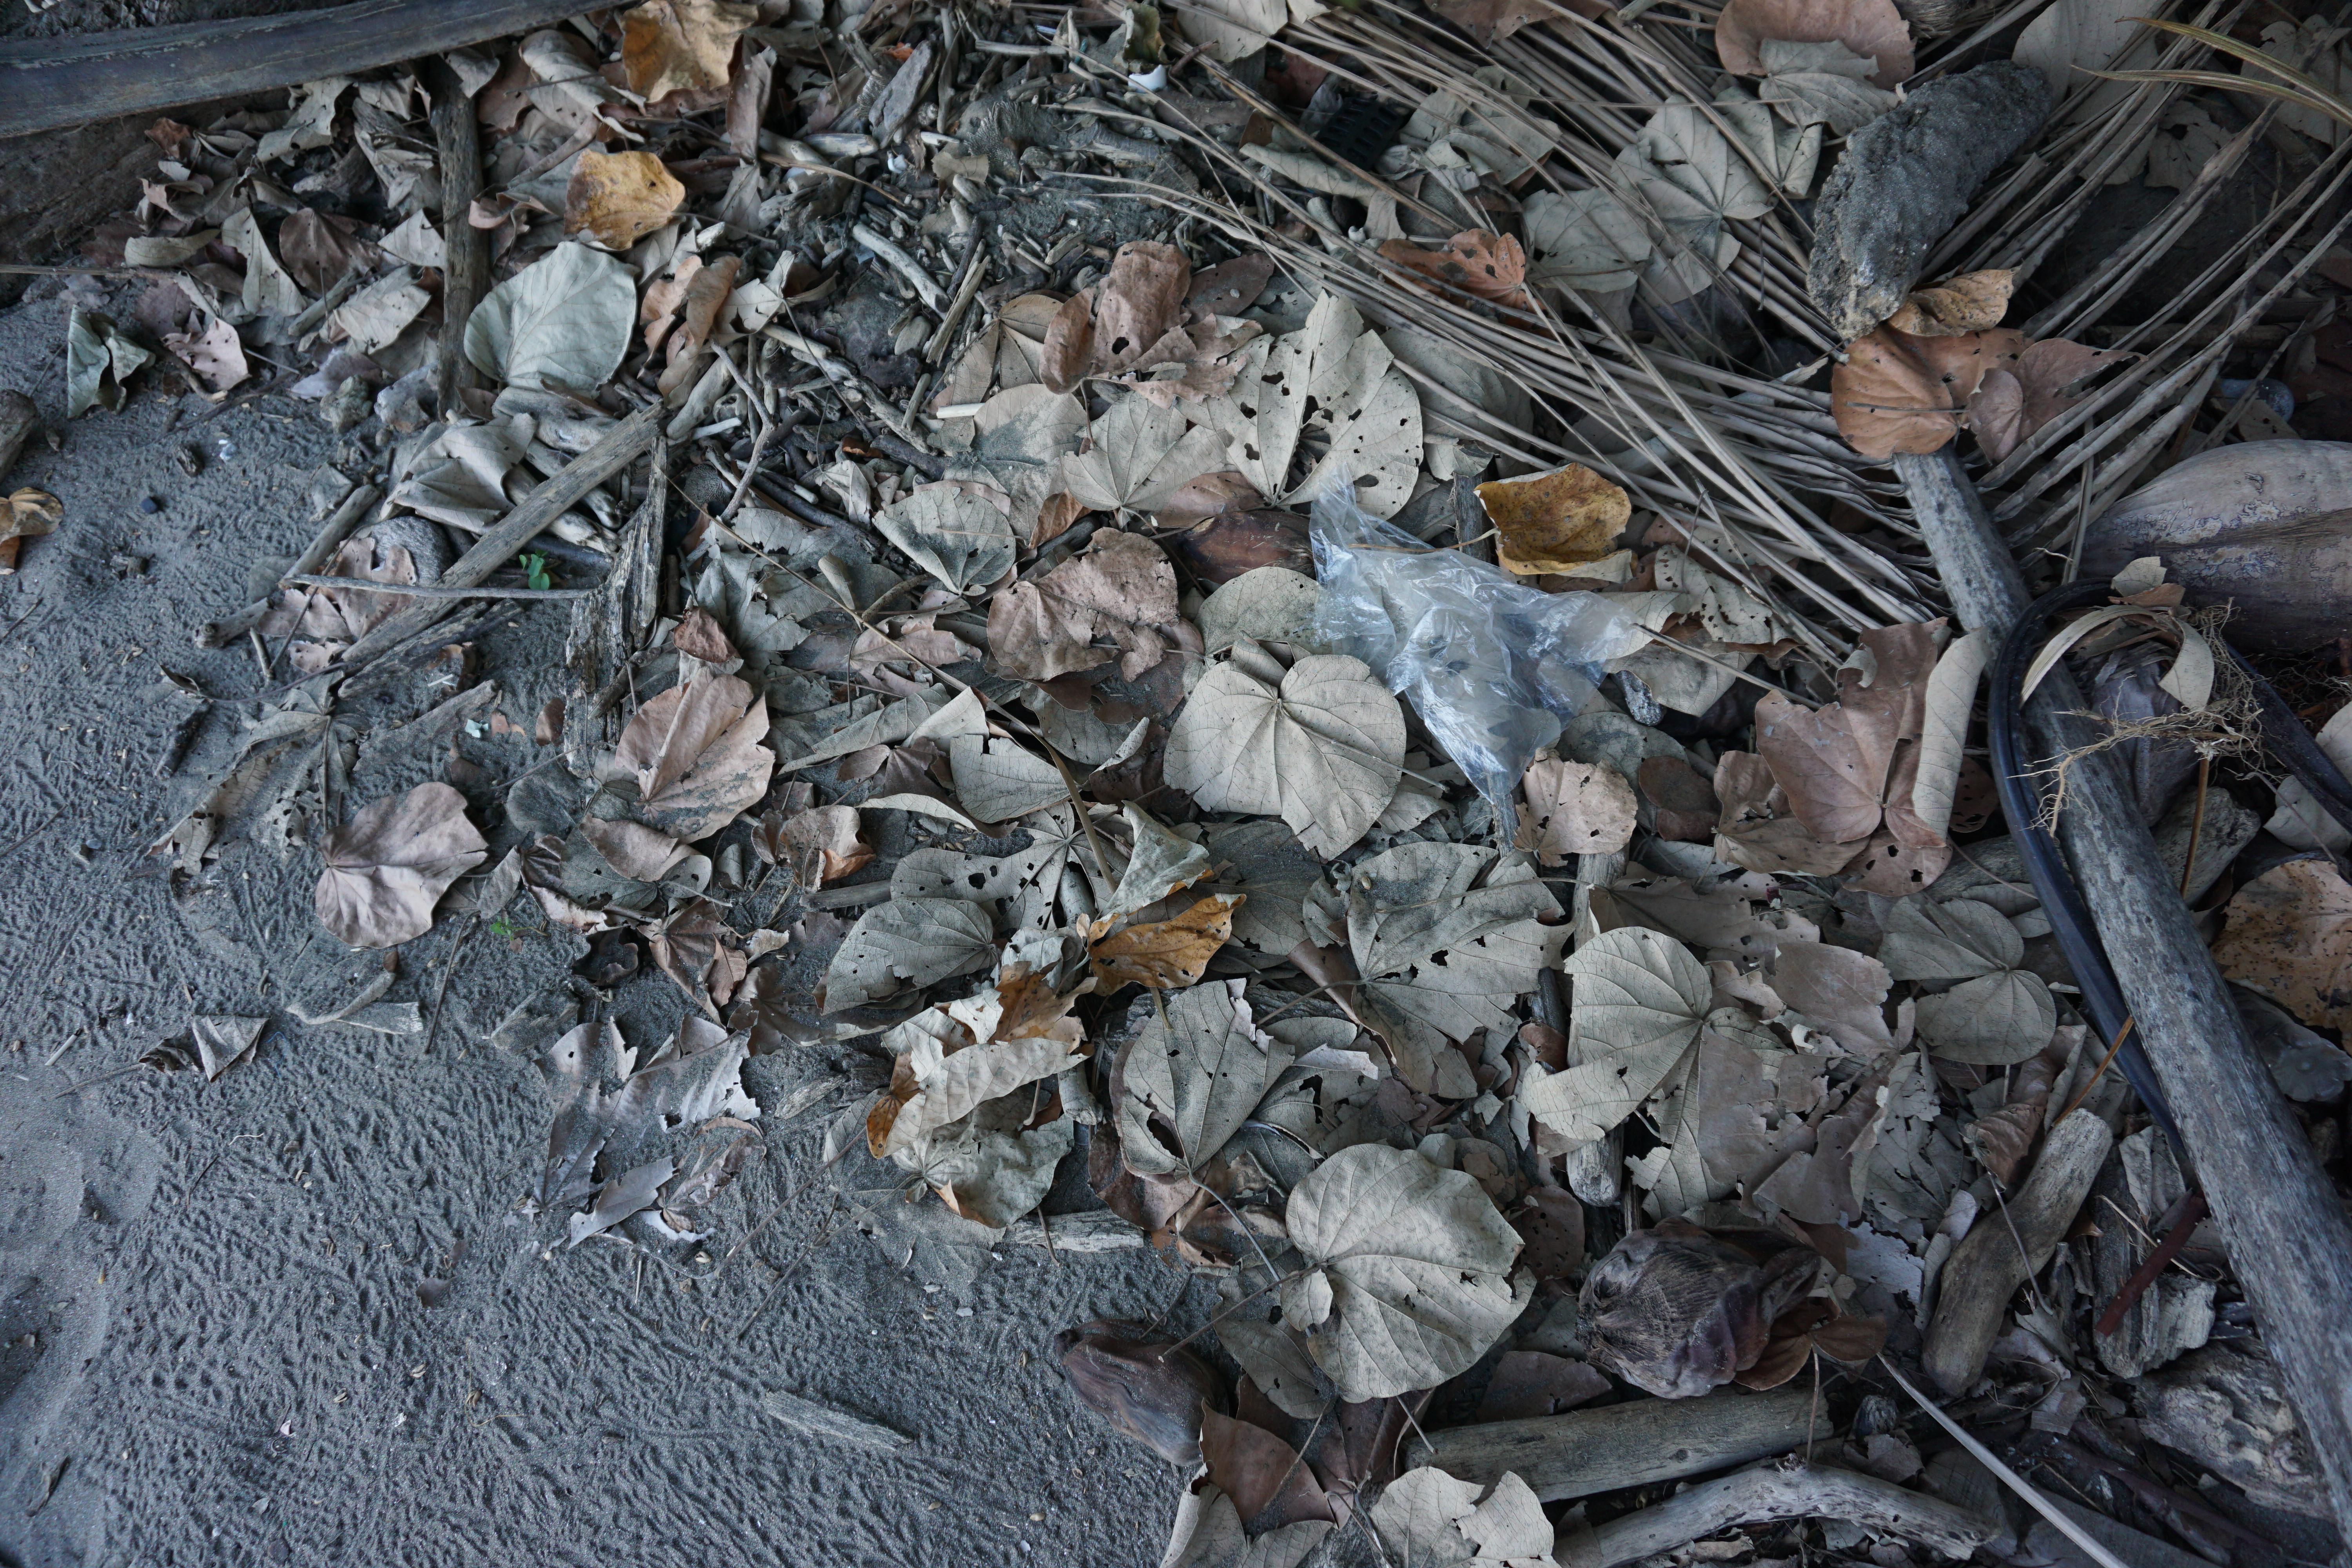
Object: Plastic film (Plastic bag & wrapper)